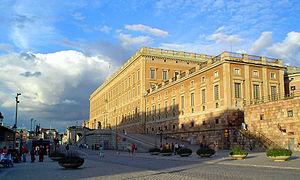
Palais royal de Stockholm Magyar: Stockholmi palota